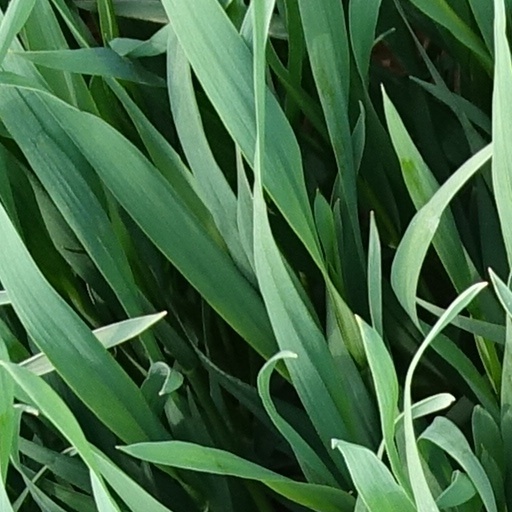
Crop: wheat